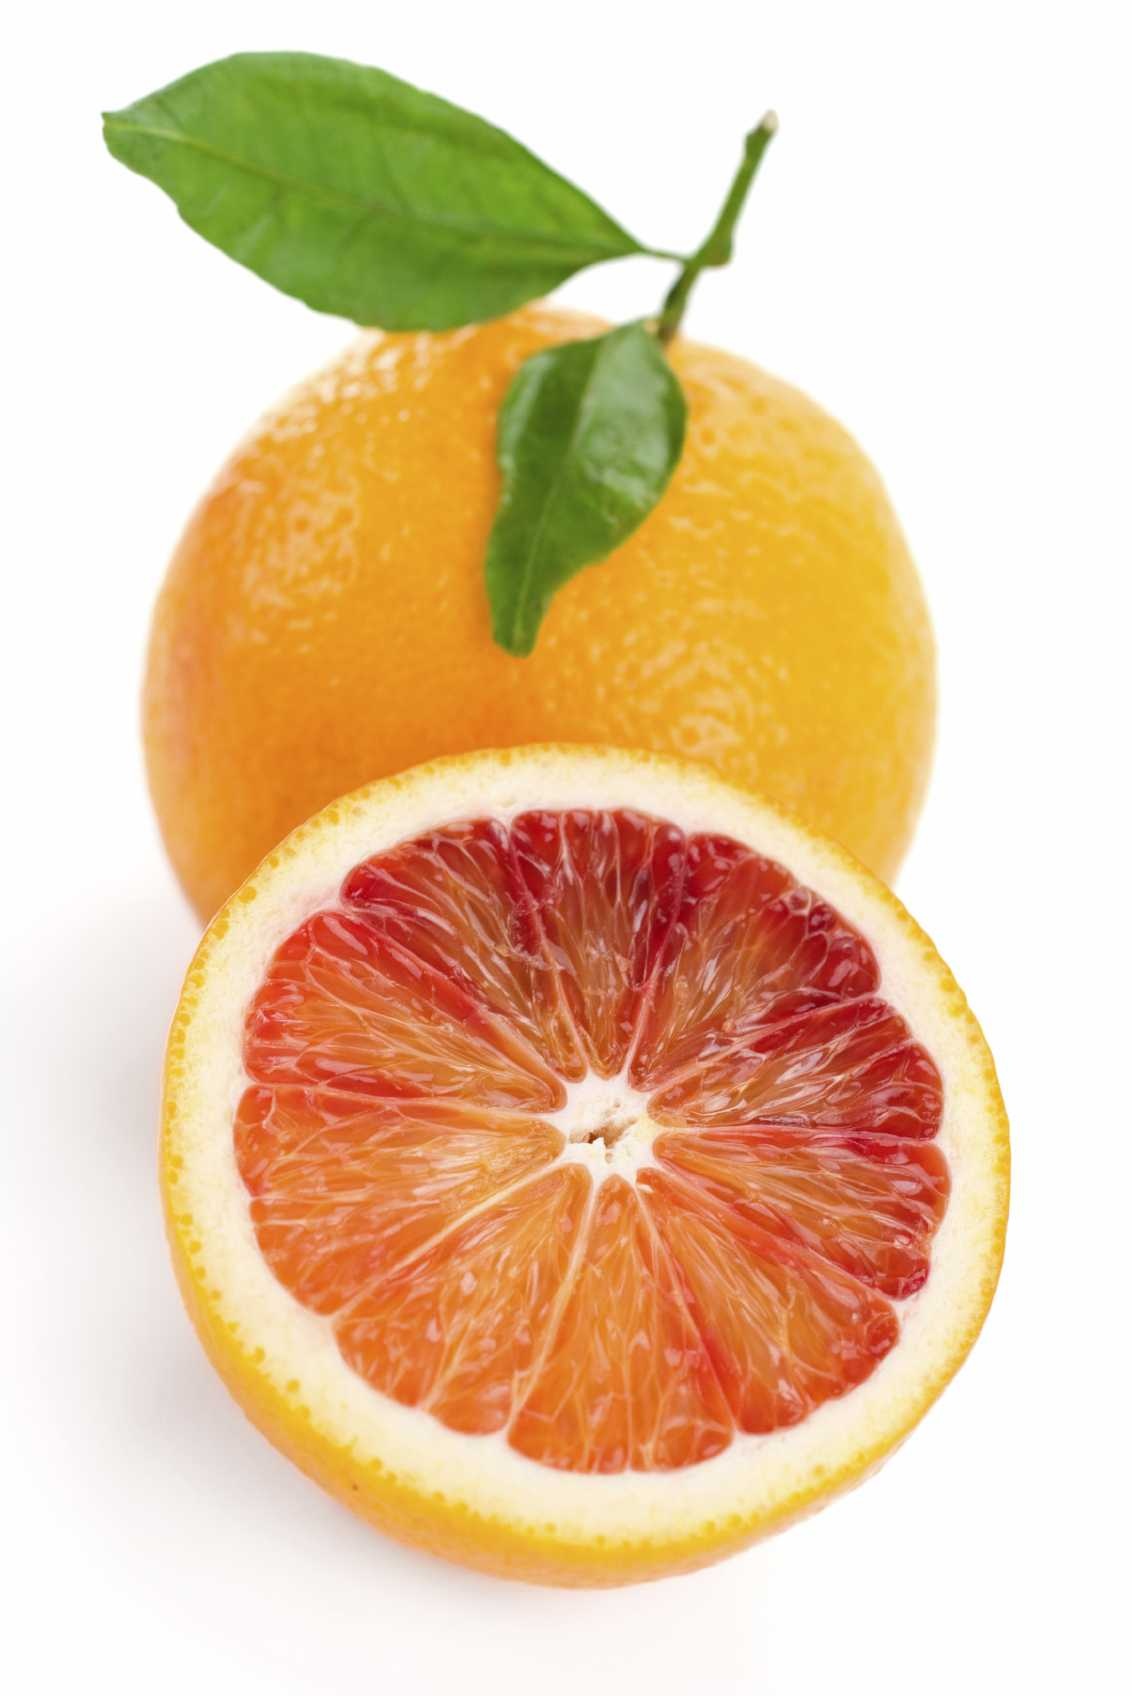
Label: Orange